Malaria culture

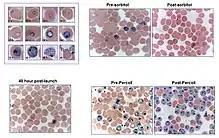
Blood stages of "P.falciparum"

The original method for the successful "ex vivo" propagation of "P. falciparum" described culture of the parasite under static conditions (Trager-Jensen method). James B. Jensen joined Trager’s laboratory as a post-doctoral fellow in 1976. He decided to employ a candlejar instead of the CO incubator. In the summer of 1976 Milton Friedman, a graduate student in the Trager lab who was working in the MRC laboratories in The Gambia, arranged for a sample of human blood infected with "P. falciparum" to be sent to New York City. This was diluted with RPMI 1640 (which turned out to be the best of the commercial media) in Petri dishes, placed in a candlejar and incubated. The line grew very well and became FCR-3/Gambia, one of the most widely used strains. Later, other lines would be established using similar methods and the impact of continuous cultivation of "P. falciparum" was phenomenal especially for the testing of putative antimalarials and for deciphering its genes. A number of subsequent reports (from as far back as the early 1980s), showed that cell suspension (using a shaking-incubator) significantly increased culture growth. Continuous agitation has also been shown to improve other parameters of culture growth relevant to researchers, such as the prolongation of culture synchrony after synchronization procedures, and a reduction of the rate of multiple infections. Despite this, the practice of culturing the parasite under static conditions remains widespread. The greatest value of the candlejar method is that it can be used in laboratories almost anywhere in the world where there is an incubator, a candle and a desiccator. Around 60% parasitized cells can be obtained using optimized culturing conditions. Recent studies of "P. falciparum" isolated directly from infected patients indicate that alternative parasite biological states occur in the natural host that are not observed with "ex vivo" cultivated parasites.